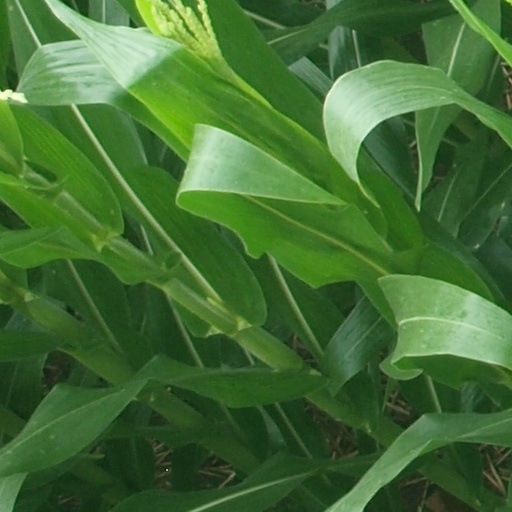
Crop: maize; corn